Bauhinia × blakeana

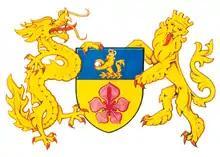
Historical Urban Council of Hong Kong armorial bearings, granted by the College of Arms in 1979. The council was abolished on 31 December 1999.

Since 1997 the flower appears on Hong Kong's coat of arms, its flag and its coins; its Chinese name has also been frequently shortened as 紫荊/紫荆 (洋 "yáng" means 'foreign' in Chinese, and this would be deemed inappropriate by the PRC government), although 紫荊/紫荆 refers to another genus called "Cercis". A statue of the plant has been erected in Golden Bauhinia Square in Hong Kong.